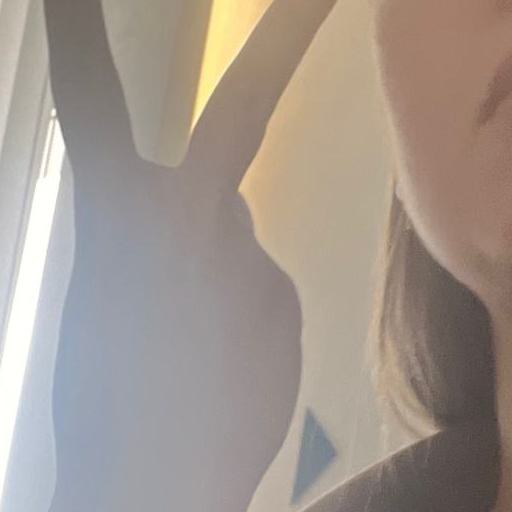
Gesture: peace_inverted